Trachypepla protochlora

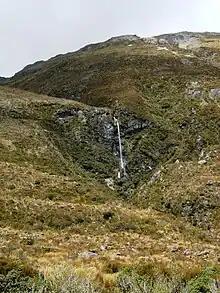
Otira Gorge, type locality of "T. protochlora".

"T. protochlora" is endemic to New Zealand. This species has been recorded in both the North and South Islands including in Auckland, at National Park, Mount Taranaki, Palmerston North, Wellington, Otira Gorge and Invercargill. Hudson believed it to be a rare species in the North Island but relatively common in the southern parts of the South Island.